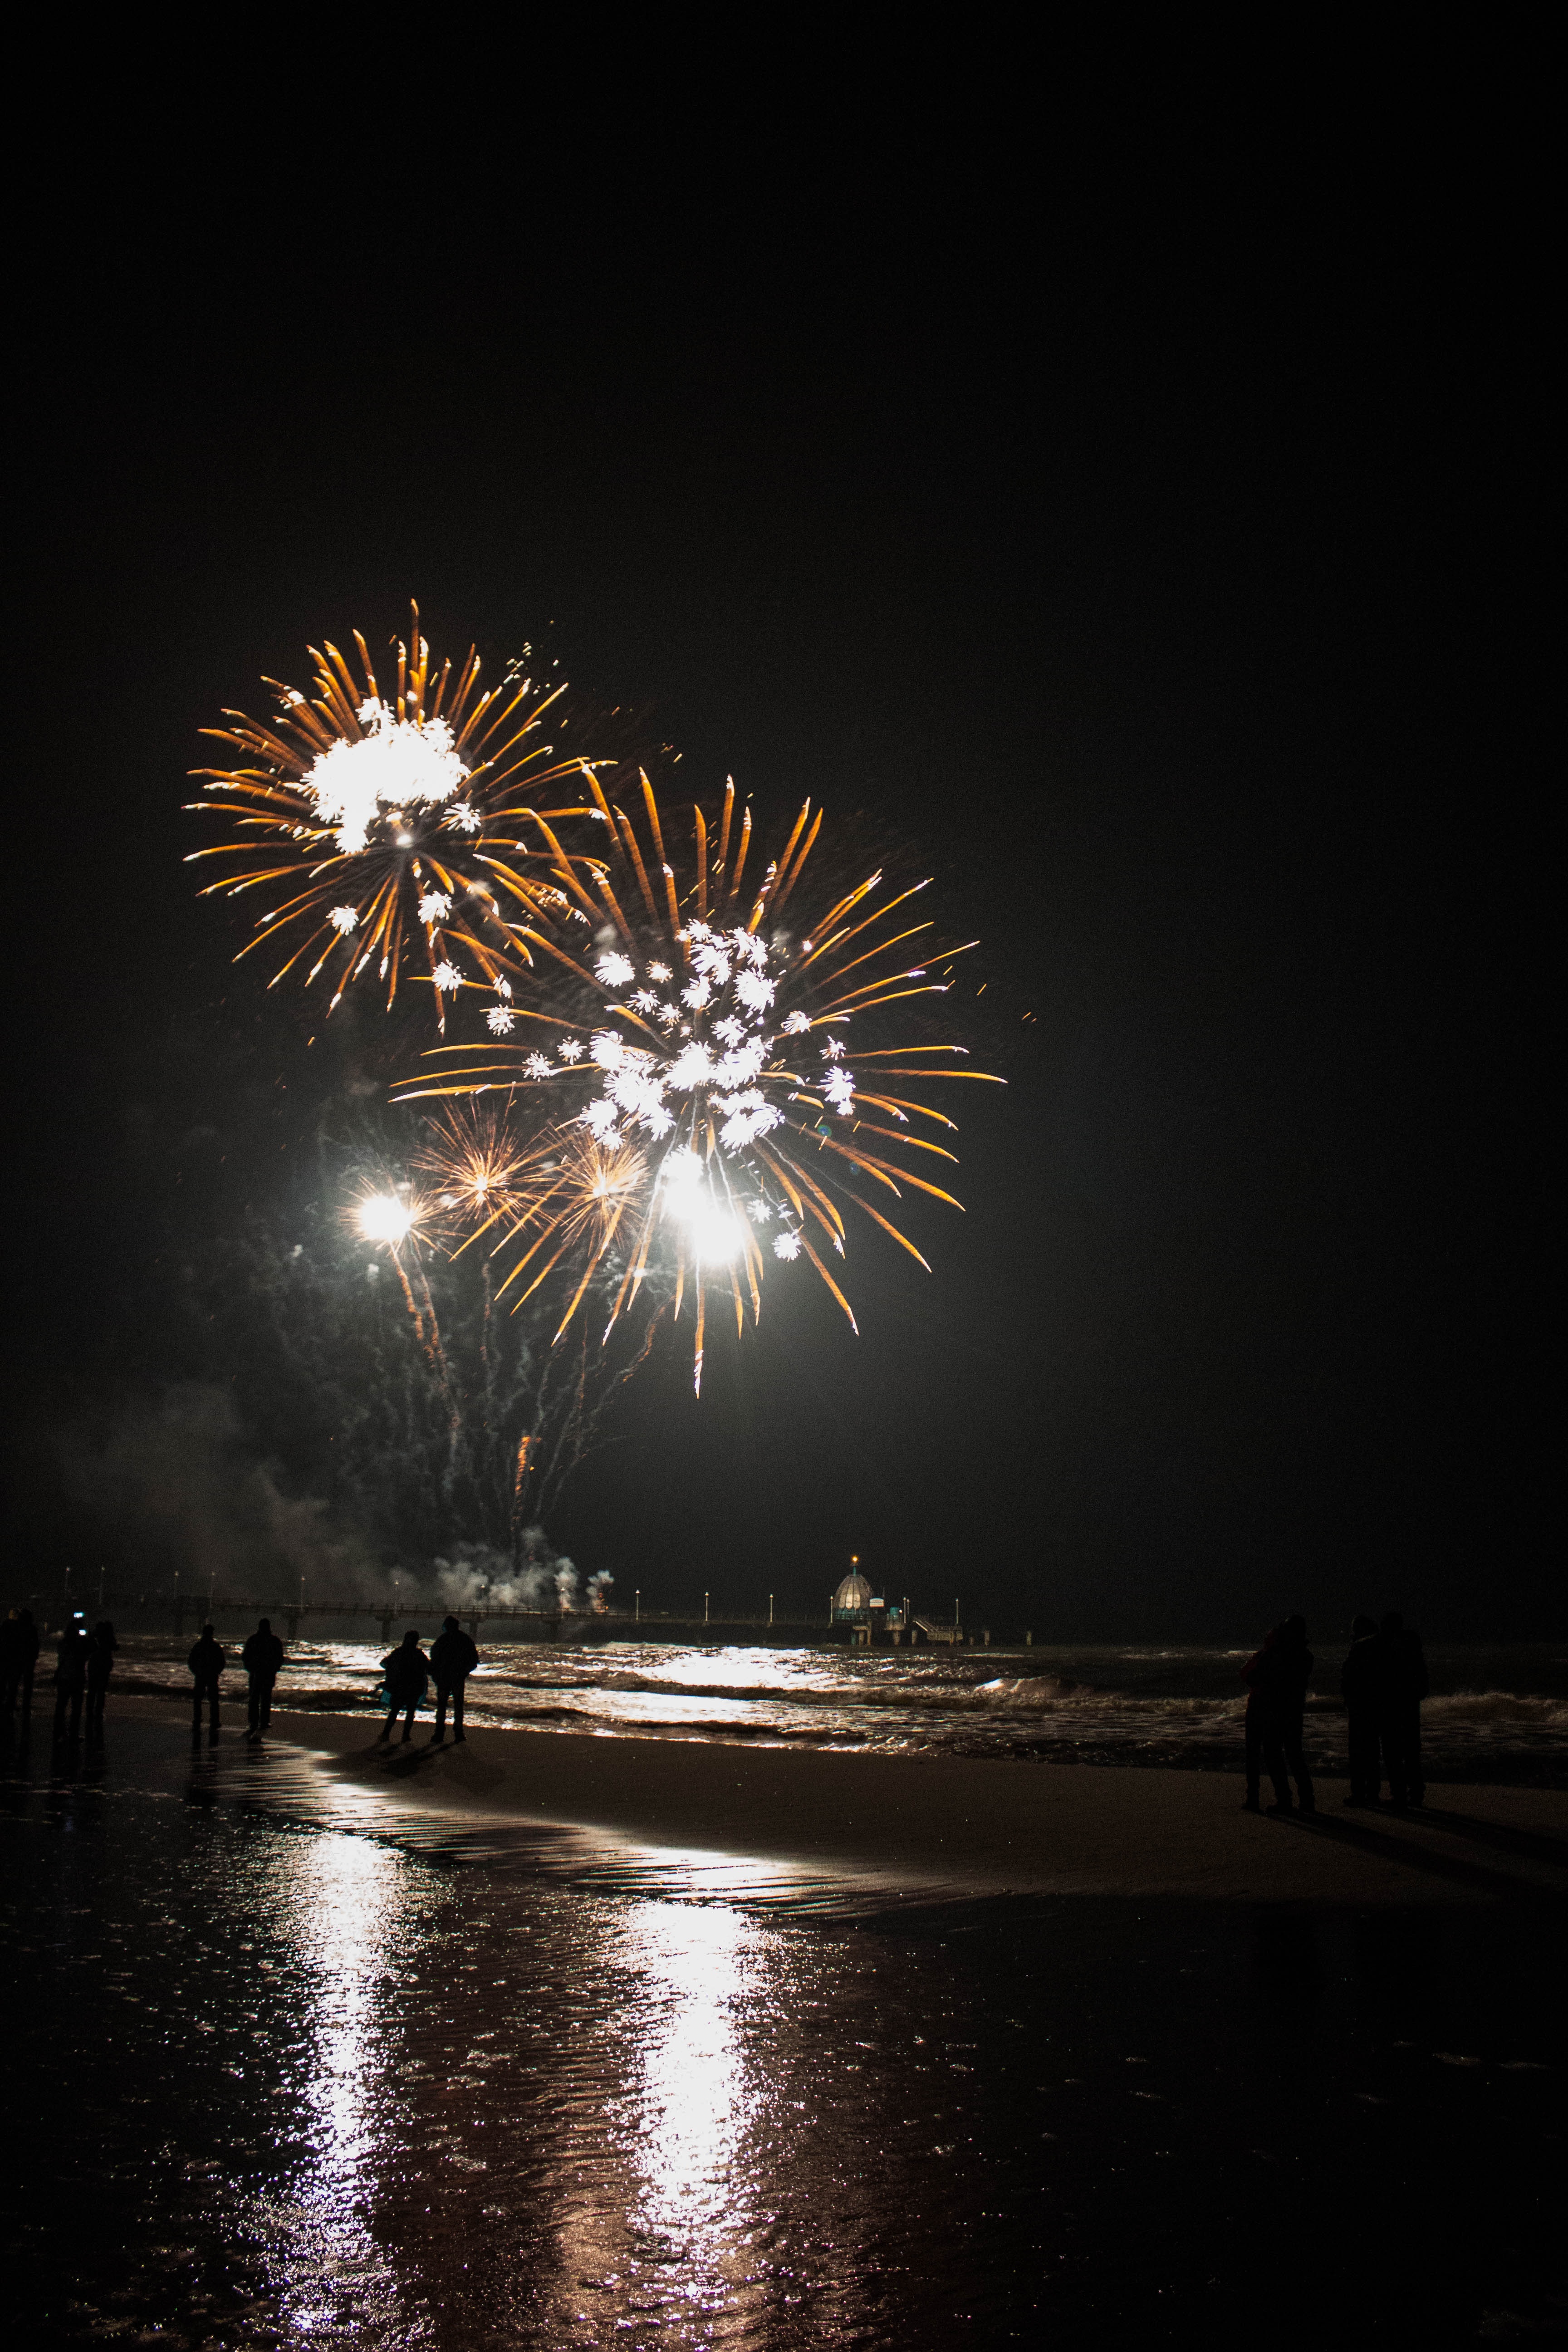
beach, sea, water, night, recreation, show, fire, rocket, fireworks, event, baltic sea, outdoor recreation